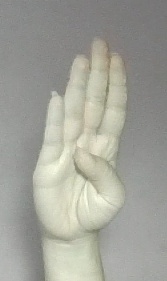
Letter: kaaf